Robiatherium

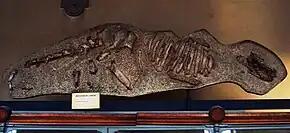
Skeleton of "Anoplotherium commune", National Museum of Natural History, France

"Robiatherium" belongs to the Anoplotheriidae, a Palaeogene artiodactyl family endemic to western Europe that lived from the middle Eocene to the early Oligocene (~44 to 30 Ma, possible earliest record at ~48 Ma). The exact evolutionary origins and dispersals of the anoplotheriids are uncertain, but they exclusively resided within the continent when it was an archipelago that was isolated by seaway barriers from other regions such as Balkanatolia and the rest of eastern Eurasia. The Anoplotheriidae's relations with other members of the Artiodactyla are not well-resolved, with some determining it to be either a tylopod (which includes camelids and merycoidodonts of the Palaeogene) or a close relative to the infraorder and some others believing that it may have been closer to the Ruminantia (which includes tragulids and other close Palaeogene relatives).